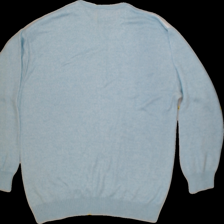
View: back
Type: Sweater
Category: Ladies
Brand: Not Applicable
Colors: Blue, White
Material: 68%acrylic 32%cotton
Trend: No trend
Stains: No
Price range: <50
Recommended usage: Export